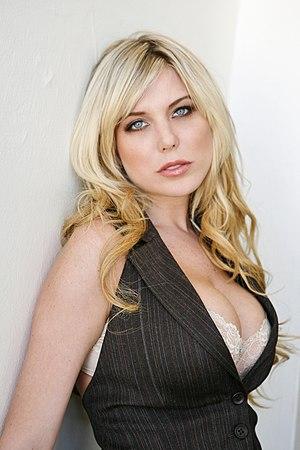
"Alyssa Nicole Pallett, née le 8 décembre 1985, est un mannequin, une actrice et une femme d'affaires canadienne. Elle est l'ancienne propriétaire de ""The Sweet Ones"", une boutique vintage à New York.